Treasure of the Holy Crosses

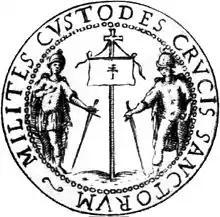
The historic seal of the company. On the border, the inscription "Milites Custodes Crucis Sanctorum".

The earliest historical document testifying to the existence of a lay company with the objective of guarding the treasure is a resolution of the municipality of Brescia dated March 3, 1520, in which the council accepted a request made by Mattia Ugoni, bishop of Famagusta and suffragan of the bishop of Brescia Paolo Zane, in which the prelate asked that a grant of one hundred liras be granted for the benefit of a confraternity described as recently established "in honor" of the treasure of the Holy Crosses. Also requested were the commissioning of its own processional standard, to be executed by Moretto, and urgent masonry work in the chapel of the Holy Crosses, which had been completed twenty years earlier.